Blind Willie McTell

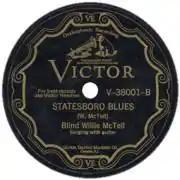
Label of "Statesboro Blues", one of McTell's most notable works

McTell's influence extended over a wide variety of artists. His most famous song, "Statesboro Blues" was adapted by Taj Mahal with Jesse Ed Davis on slide guitar, then covered and frequently performed by the Allman Brothers Band. It also shows up on Canned Heat's "Goin' Up the Country" album. A short list of some of the artists who have performed the song includes David Bromberg, Dave Van Ronk, The Devil Makes Three, Chris Smither and Ralph McTell, who changed his name because he liked the song. Ry Cooder covered McTell's "Married Man's a Fool" on his 1973 album, "Paradise and Lunch". Jack White, of the White Stripes, considers McTell an influence; the White Stripes album "De Stijl" (2000) is dedicated to him and features a cover of his song "Southern Can Is Mine". The White Stripes also covered McTell's "Lord, Send Me an Angel", releasing it as a single in 2000. In 2013, Jack White's Third Man Records teamed up with Document Records to issue "The Complete Recorded Works in Chronological Order of Charley Patton, Blind Willie McTell and the Mississippi Sheiks".